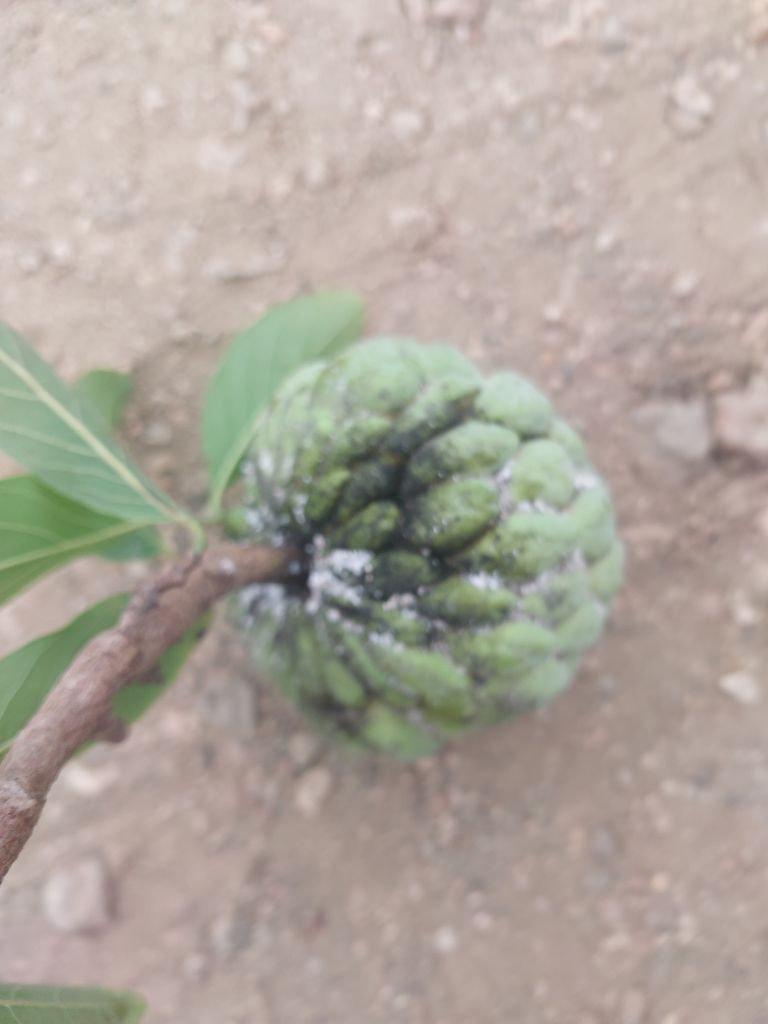
Disease label: Athracnose